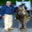
Label: flatfish